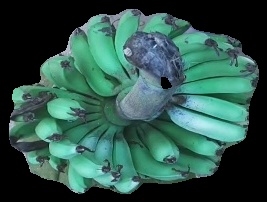
Variety: pachbale
Grade: grade3